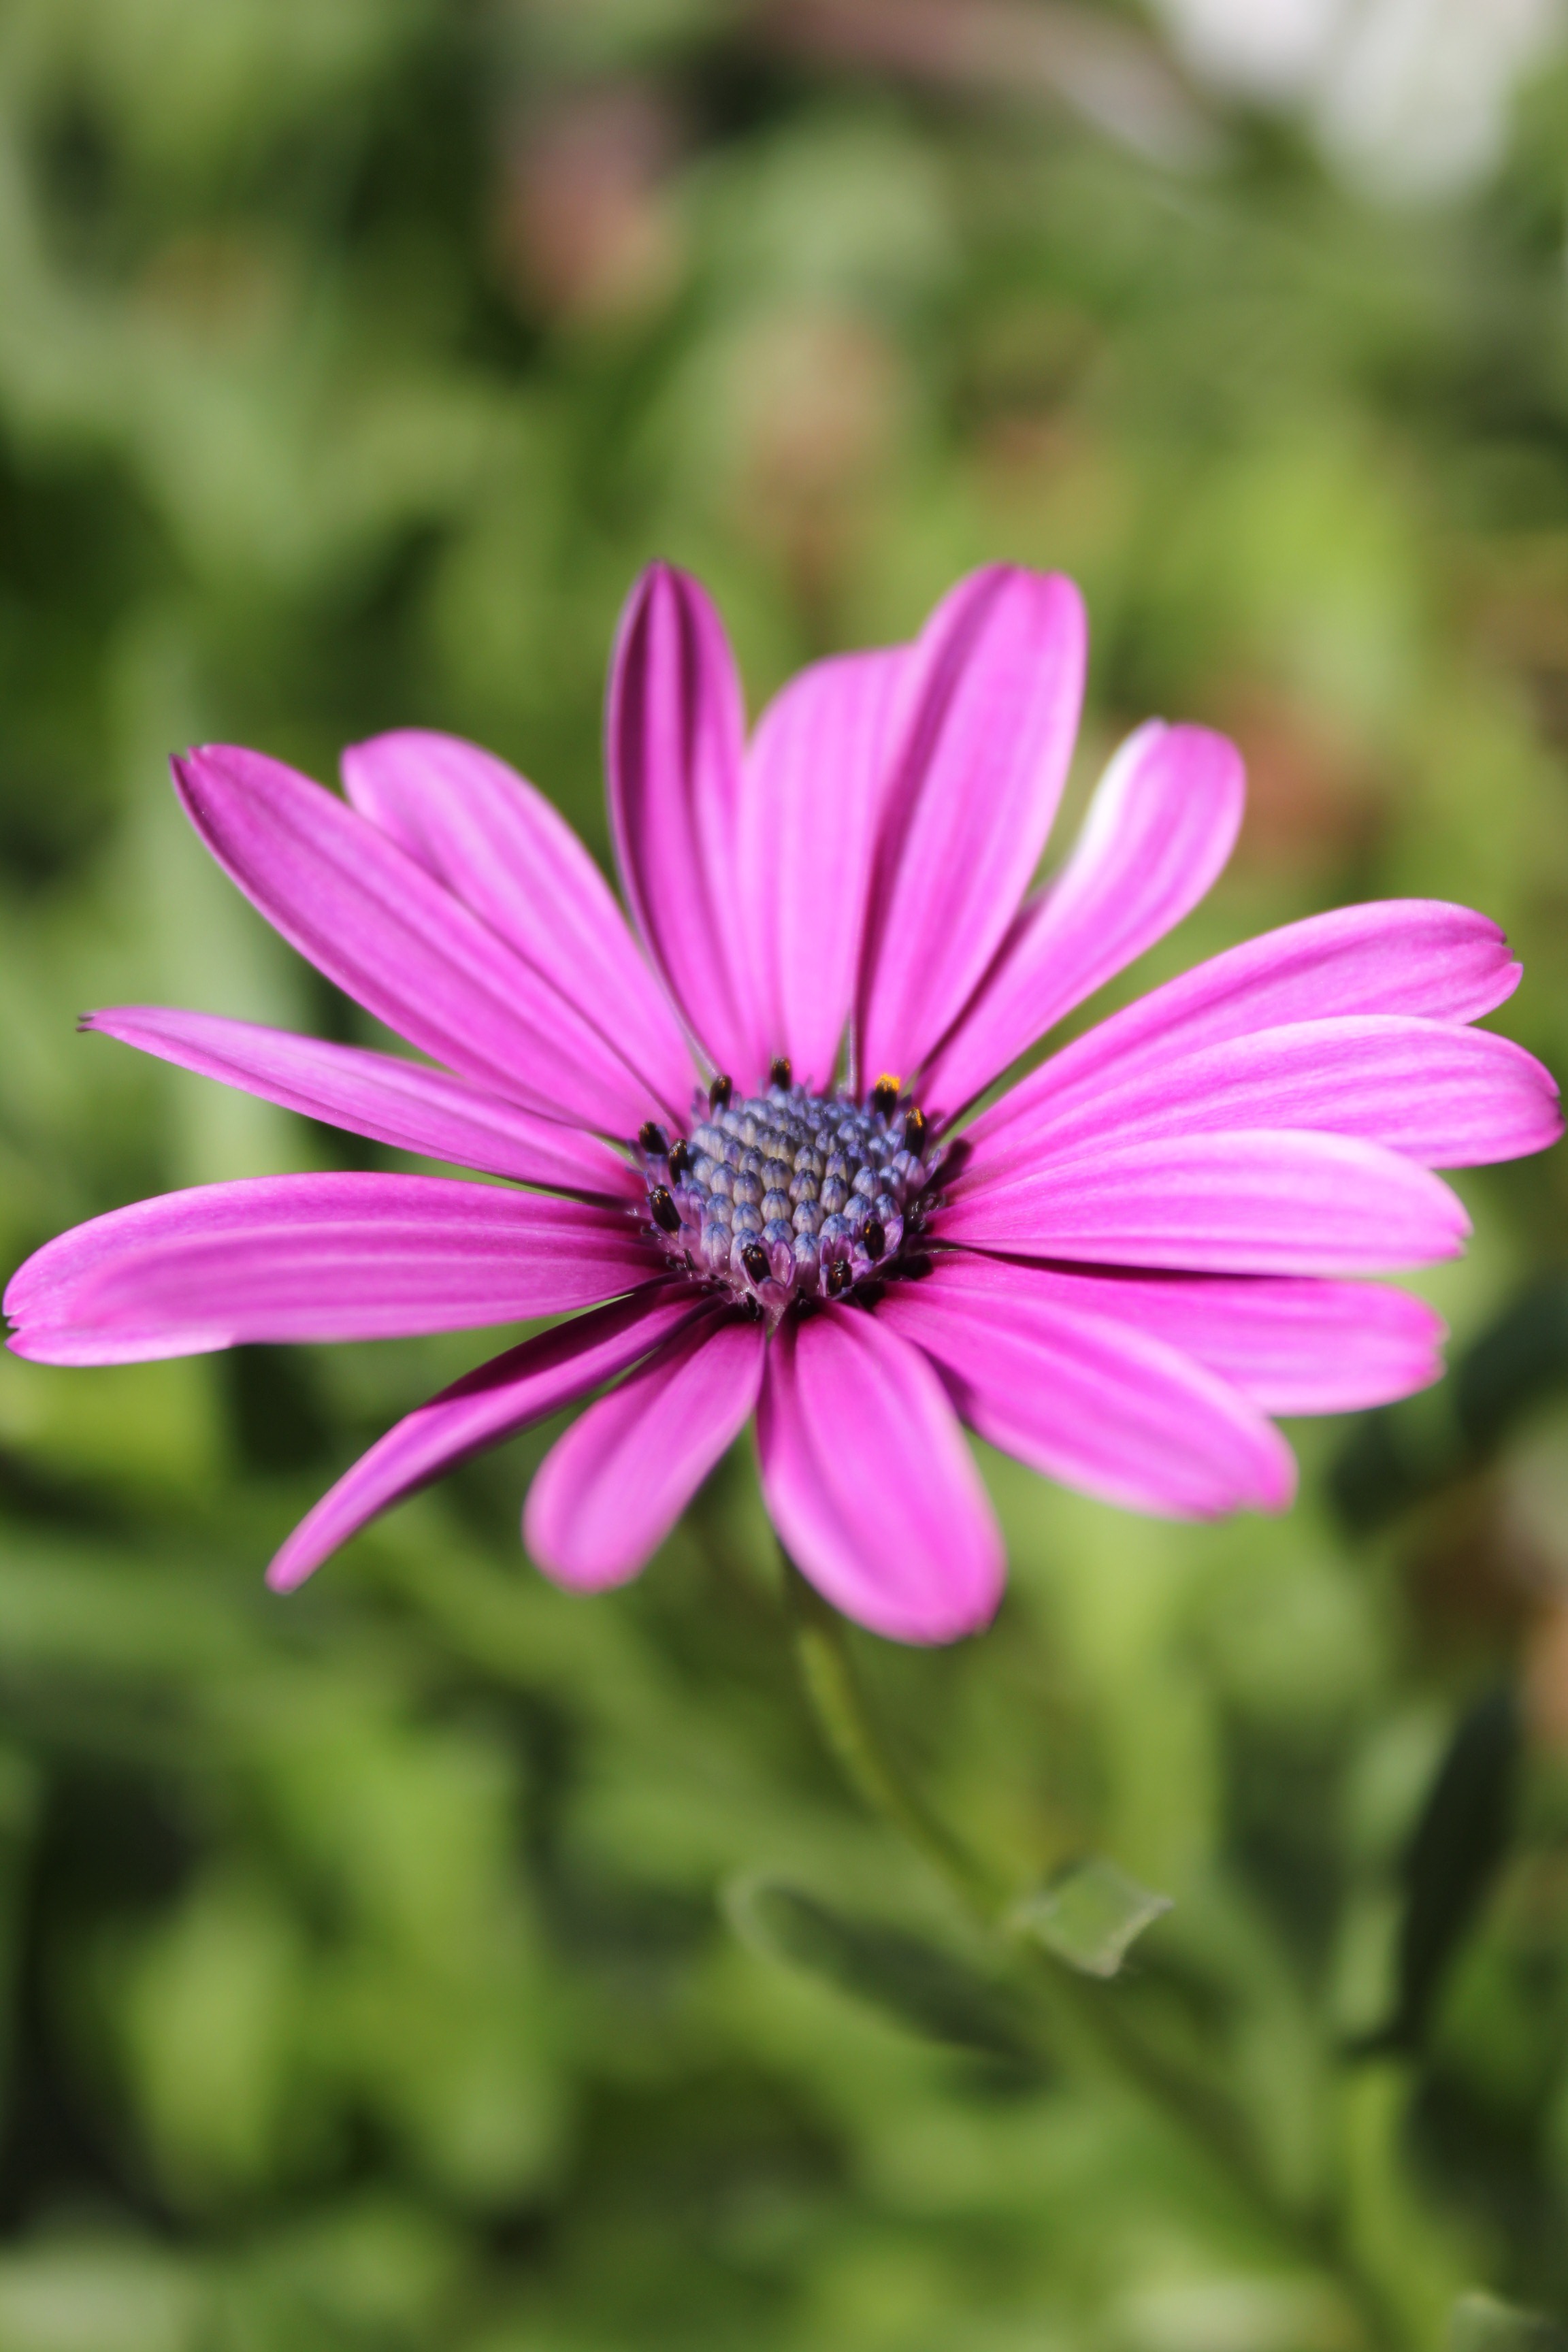
nature, blossom, plant, photography, flower, purple, petal, daisy, botany, flora, wildflower, close up, purple flowers, violet, macro photography, flowering plant, daisy family, annual plant, plant stem, land plant, garden cosmos